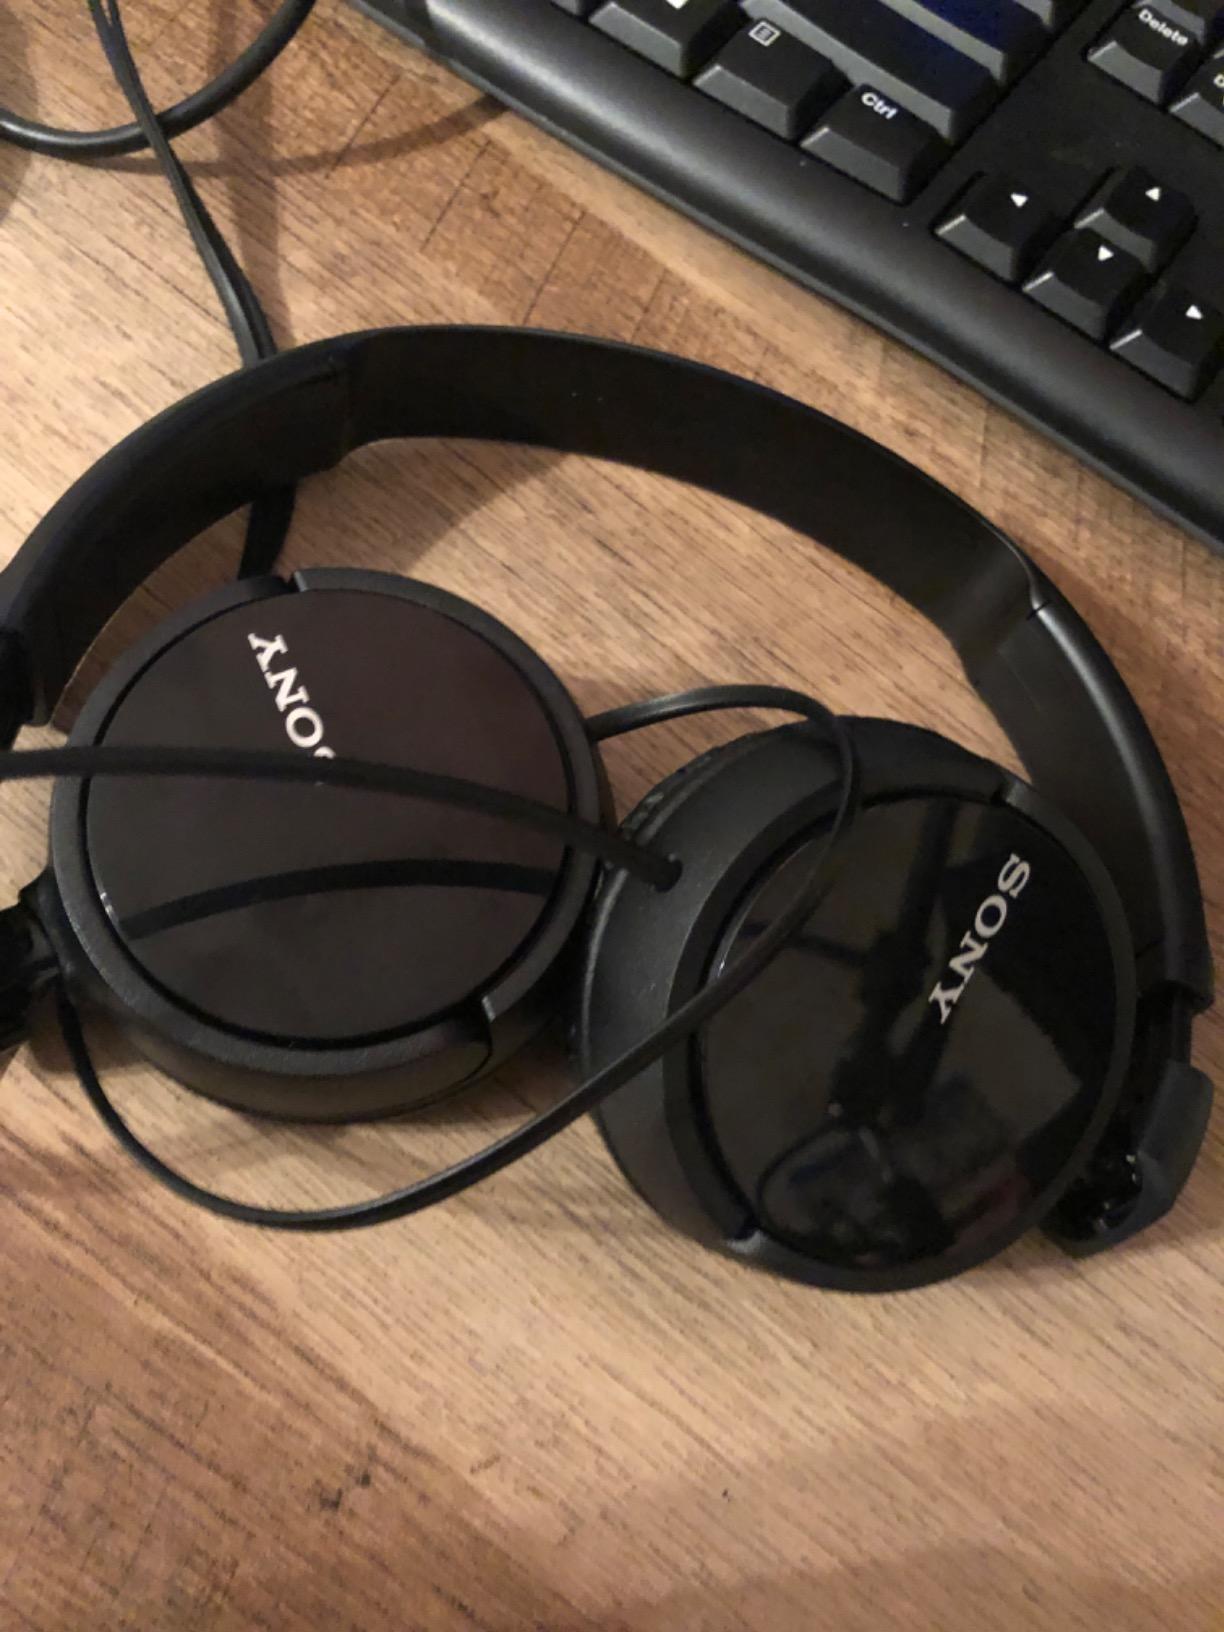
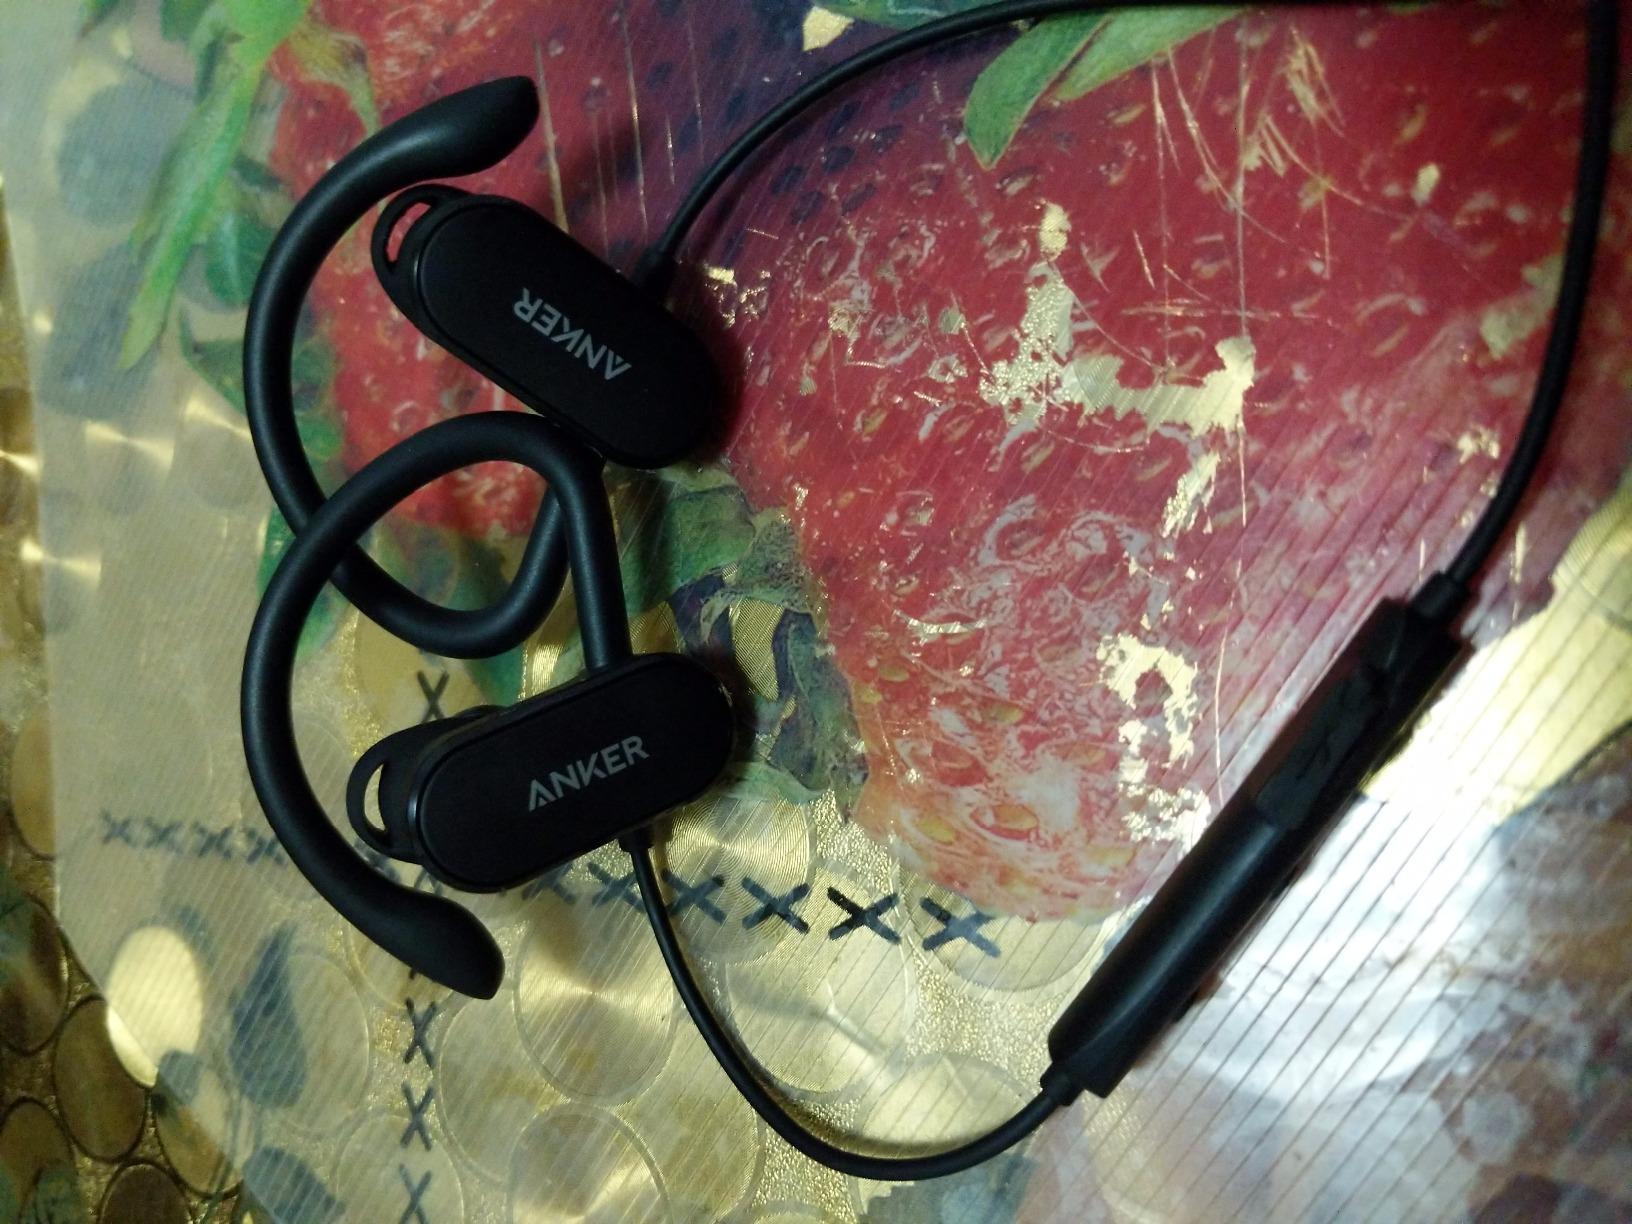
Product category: headphones
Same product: no